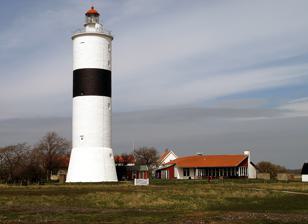
Building: Långe Jan
Country: Unknown
Year built: 1785
Lighthouse Långe Jan Lighthouse Ölands Södra Udde Öland South End Långe Jan Location Ottenby Öland 's south cape Sweden Coordinates 56°11′46″N 16°23′55″E / 56.196204°N 16.398525°E / 56.196204; 16.398525 Tower Constructed 1785 Foundation limestone Construction limestone tower with balcony and lantern Automated 1948 Height 41.6 metres (136 ft) Shape cylindrical tower on a circular truncated basement with balcony and lantern Markings white tower with black band, red lantern dome Power source bituminous coal, rapeseed oil, kerosene, electricity Operator Swedish Maritime Administration (Sjöfartsverket) Heritage governmental listed building complex, governmental listed building, monument in Fornminnesregistret Light First lit 1 November 1785 Focal height 42 metres (138 ft) Lens open fire (original), 3rd order Fresnel lens (1907) Range 18 nautical miles (33 km; 21 mi) Characteristic Fl (2) W 30s. F WRG at 19 metres (62 ft) Sweden no. SV-5528 Långe Jan ("Tall John") is a Swedish lighthouse located at the south cape of Öland in the Baltic Sea , Sweden's second largest island. It is one of Sweden's most famous lighthouses along with Kullen , Vinga and Landsort , and also the tallest lighthouse in Sweden. The lighthouse was built in 1785, probably by Russian prisoners of war . The tower was built of stone from an old chapel. Originally the light was an open fire , and the tower was unpainted. It was painted white in 1845, and the same year the tower's lantern was installed, to house a colza oil lamp. A couple of years later a black band was added to the tower. The lighthouse remains in use and is remote-controlled by the Swedish Maritime Administration in Norrköping . During the summer season, visitors may climb the tower for a small fee. The buildings surrounding the tower form Ottenby birding station. See also List of lighthouses and lightvessels in Sweden Långe Erik ("Tall Erik"), the lighthouse at the north cape of Öland. References